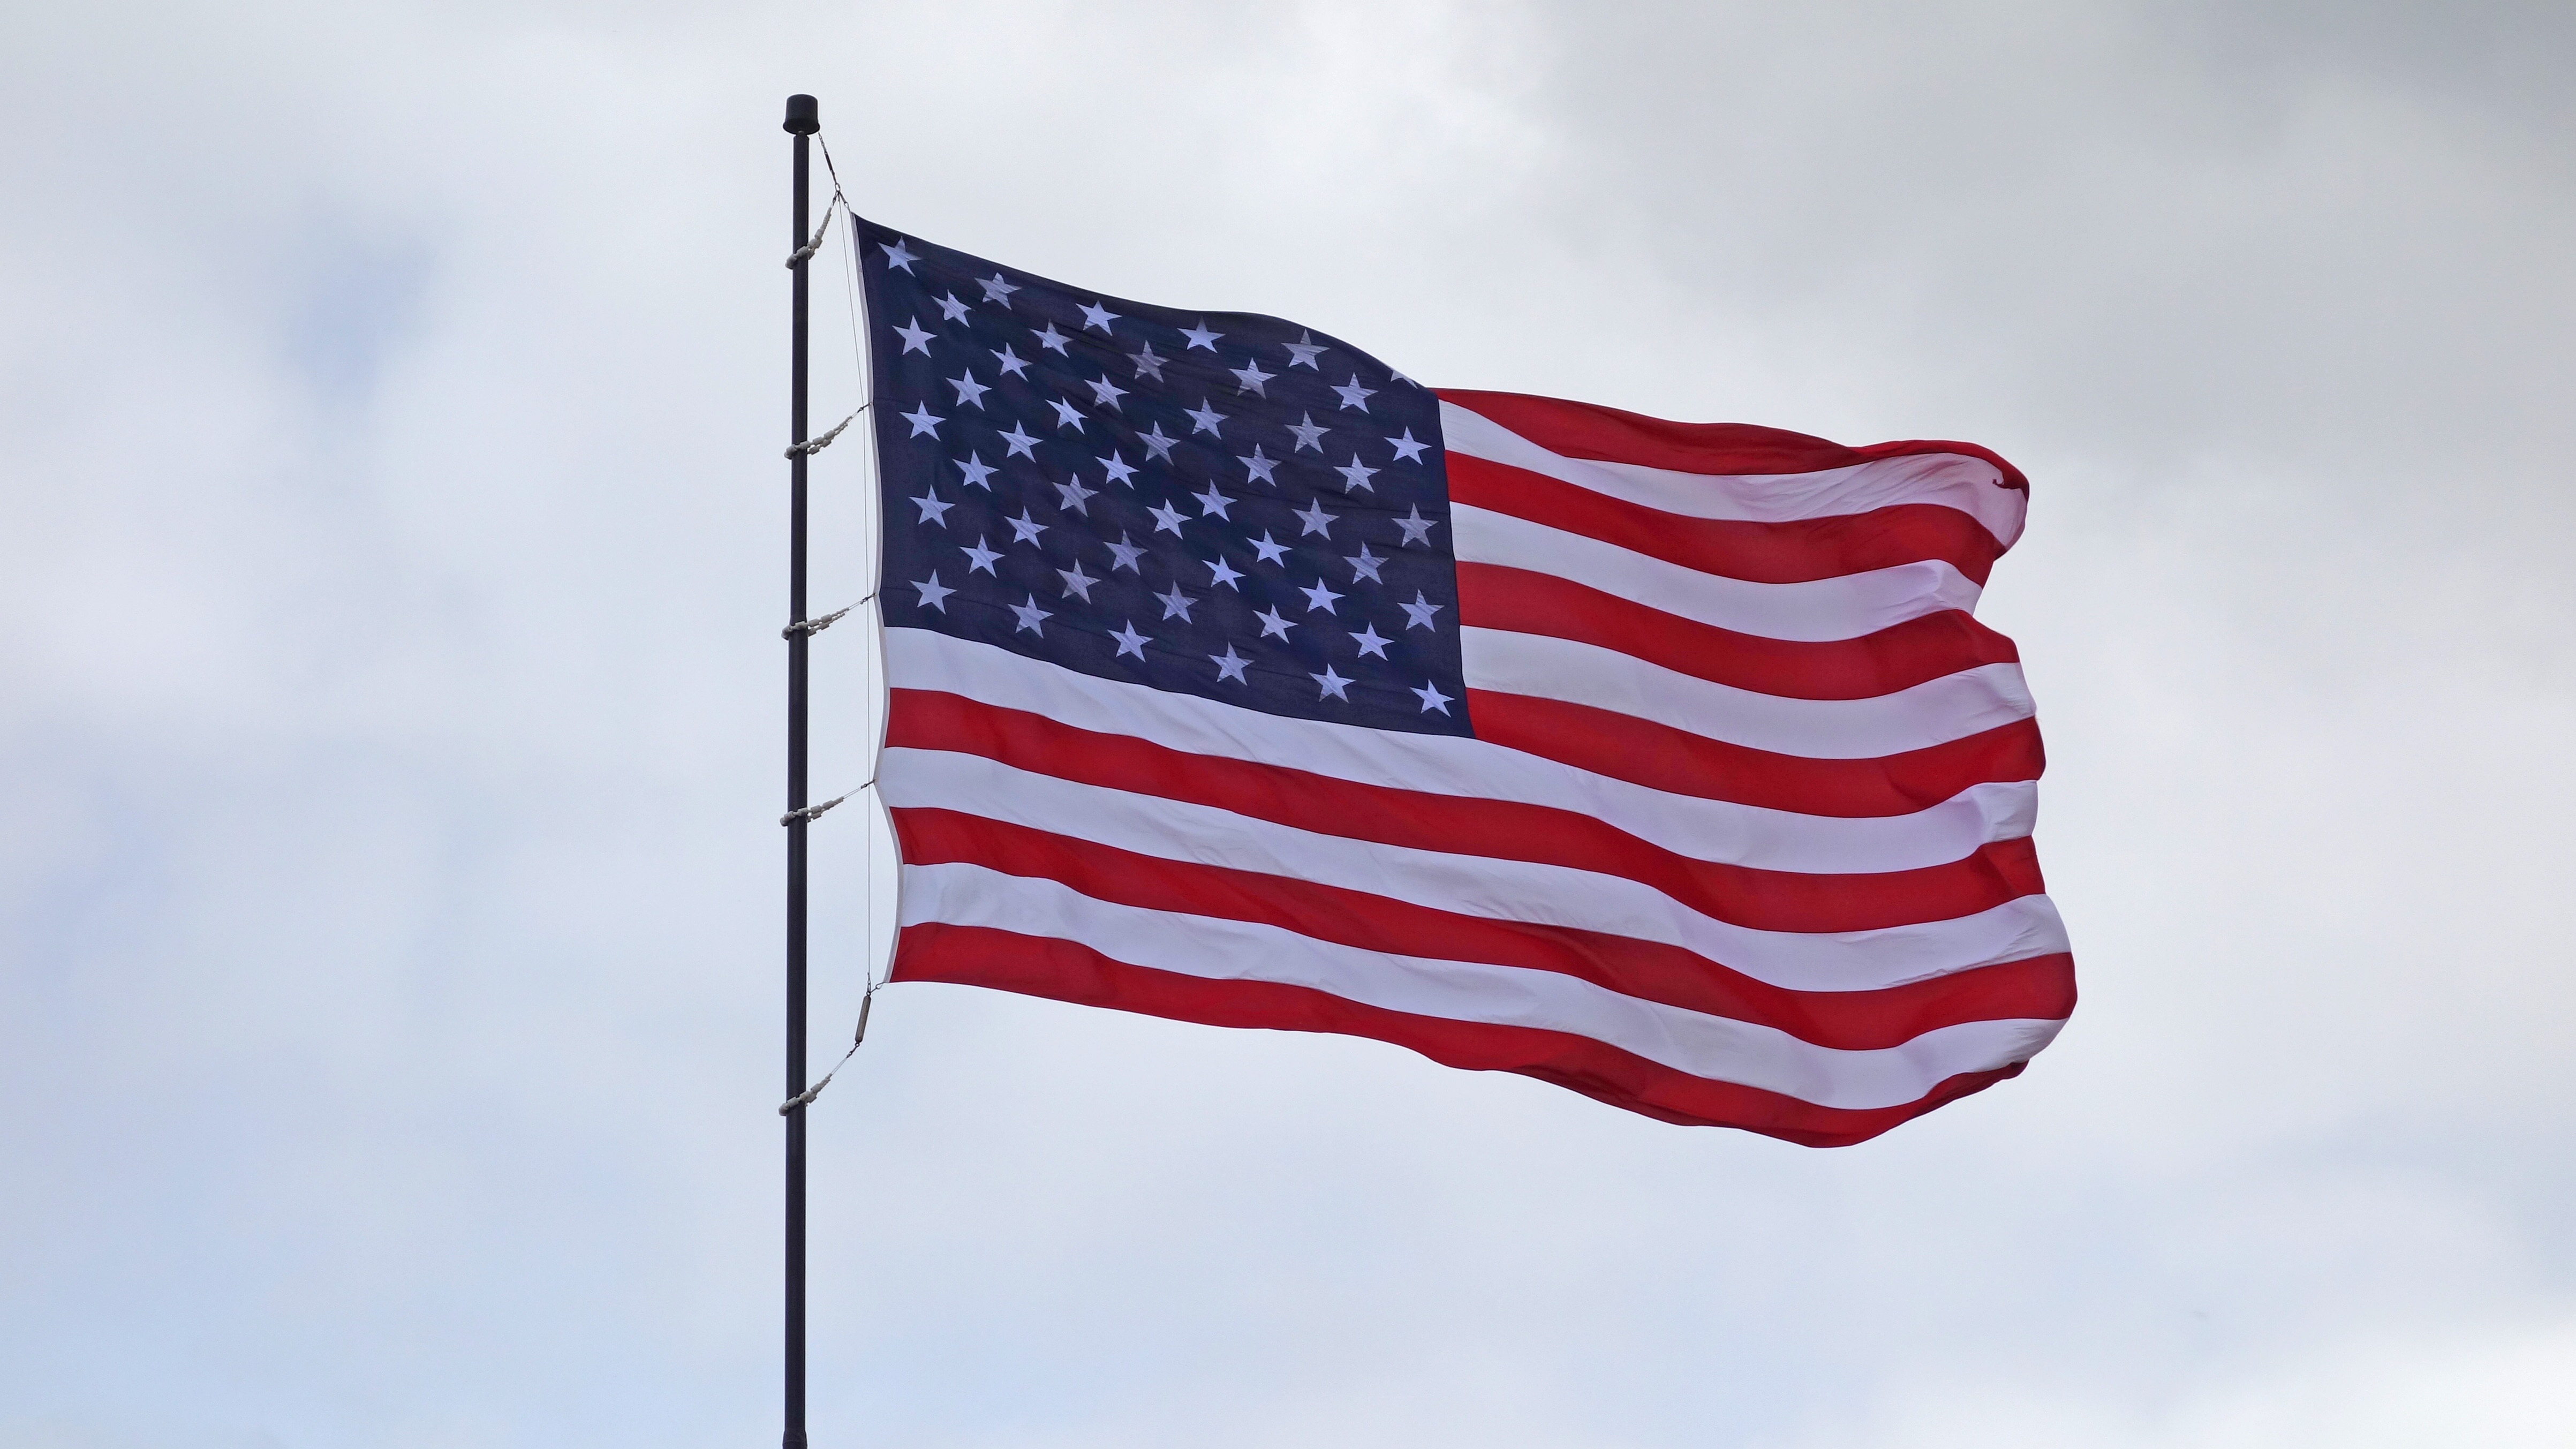
red, flag, usa, american flag, united states, flag of the united states